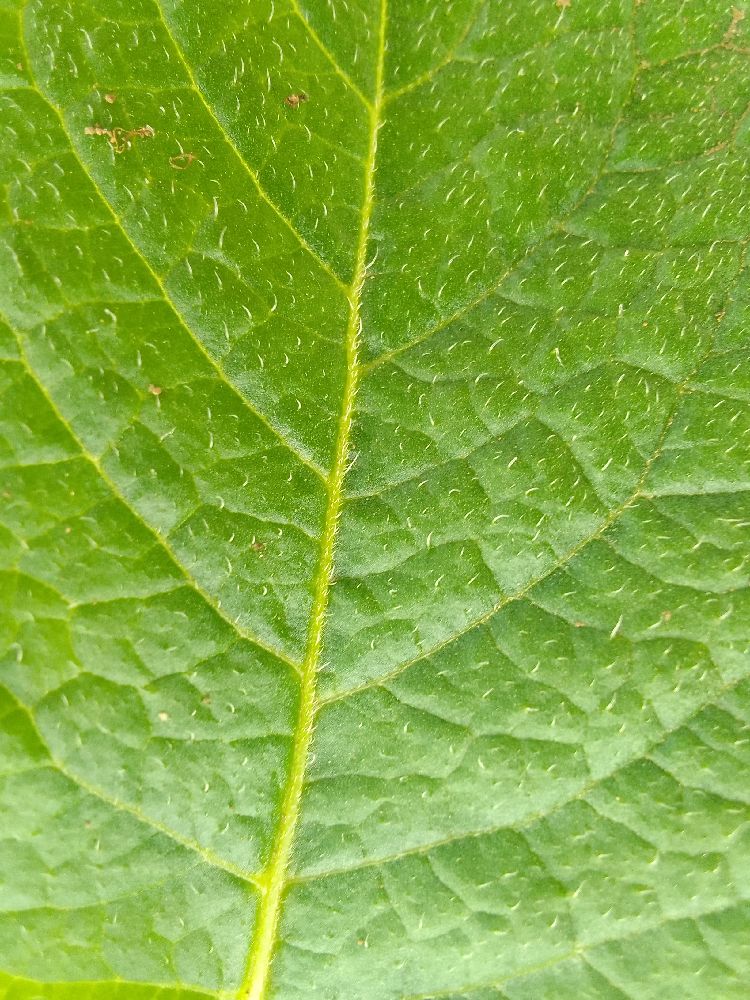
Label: Healthy